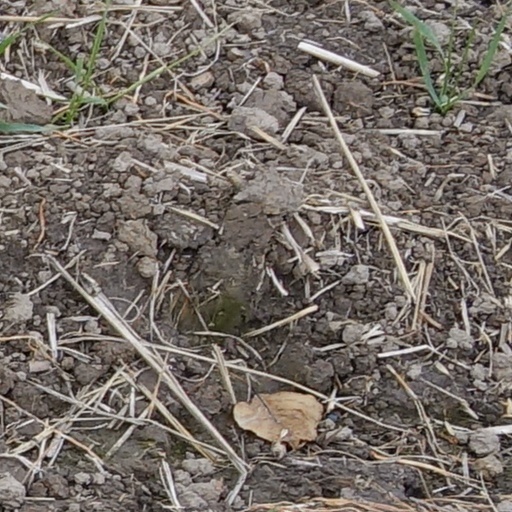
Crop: wheat